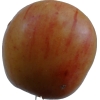
Label: apple